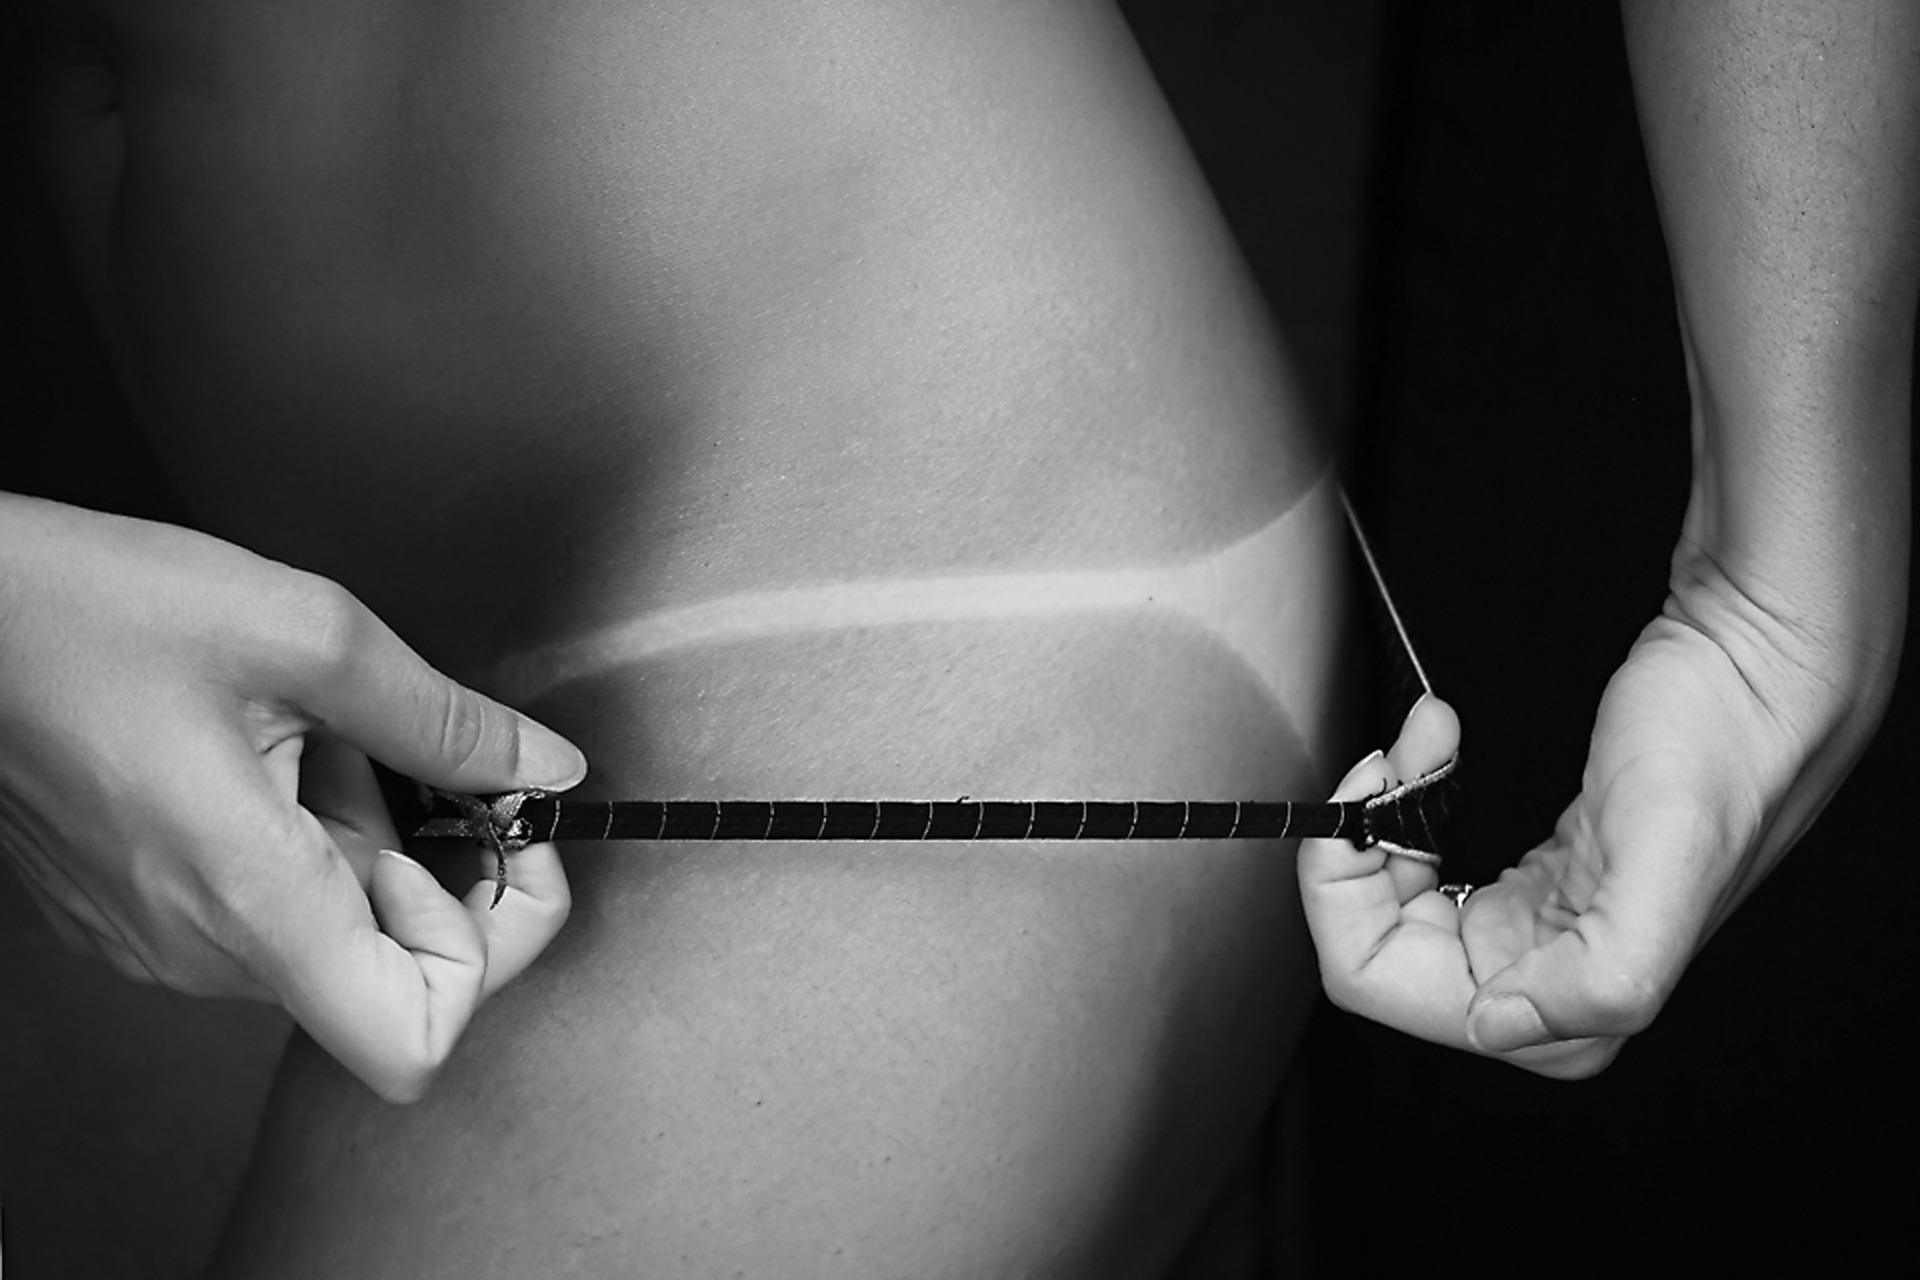
hand, black and white, girl, woman, white, photography, string, leg, model, finger, clothing, black, monochrome, arm, muscle, chest, close up, human body, lines, legs, beauty, sexy, naked, underwear, sunburn, abdomen, sense, monochrome photography, undergarment, art model, tanga